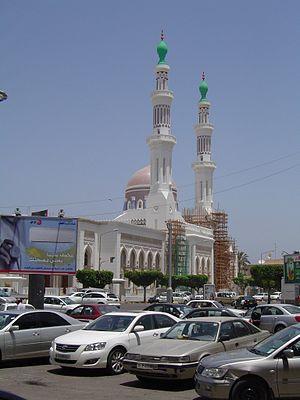
La population libyenne est musulmane de confession sunnite à 97 %. Ce principe d’unité entre la religion et l’État est très affirmé. Depuis le coup d’État de 1969, le régime de Muammar Khaddafi a explicitement mené une politique de réaffirmation des valeurs islamiques, en développant une culture islamique et plaçant la charia comme principe de la Loi. La pratique islamique modèle la vie quotidienne libyenne.
La Jamahiriya arabe libyenne est le nom officiel en forme abrégée utilisé par la Libye, de 1977 à 2011, sous le régime politique de Mouammar Kadhafi.